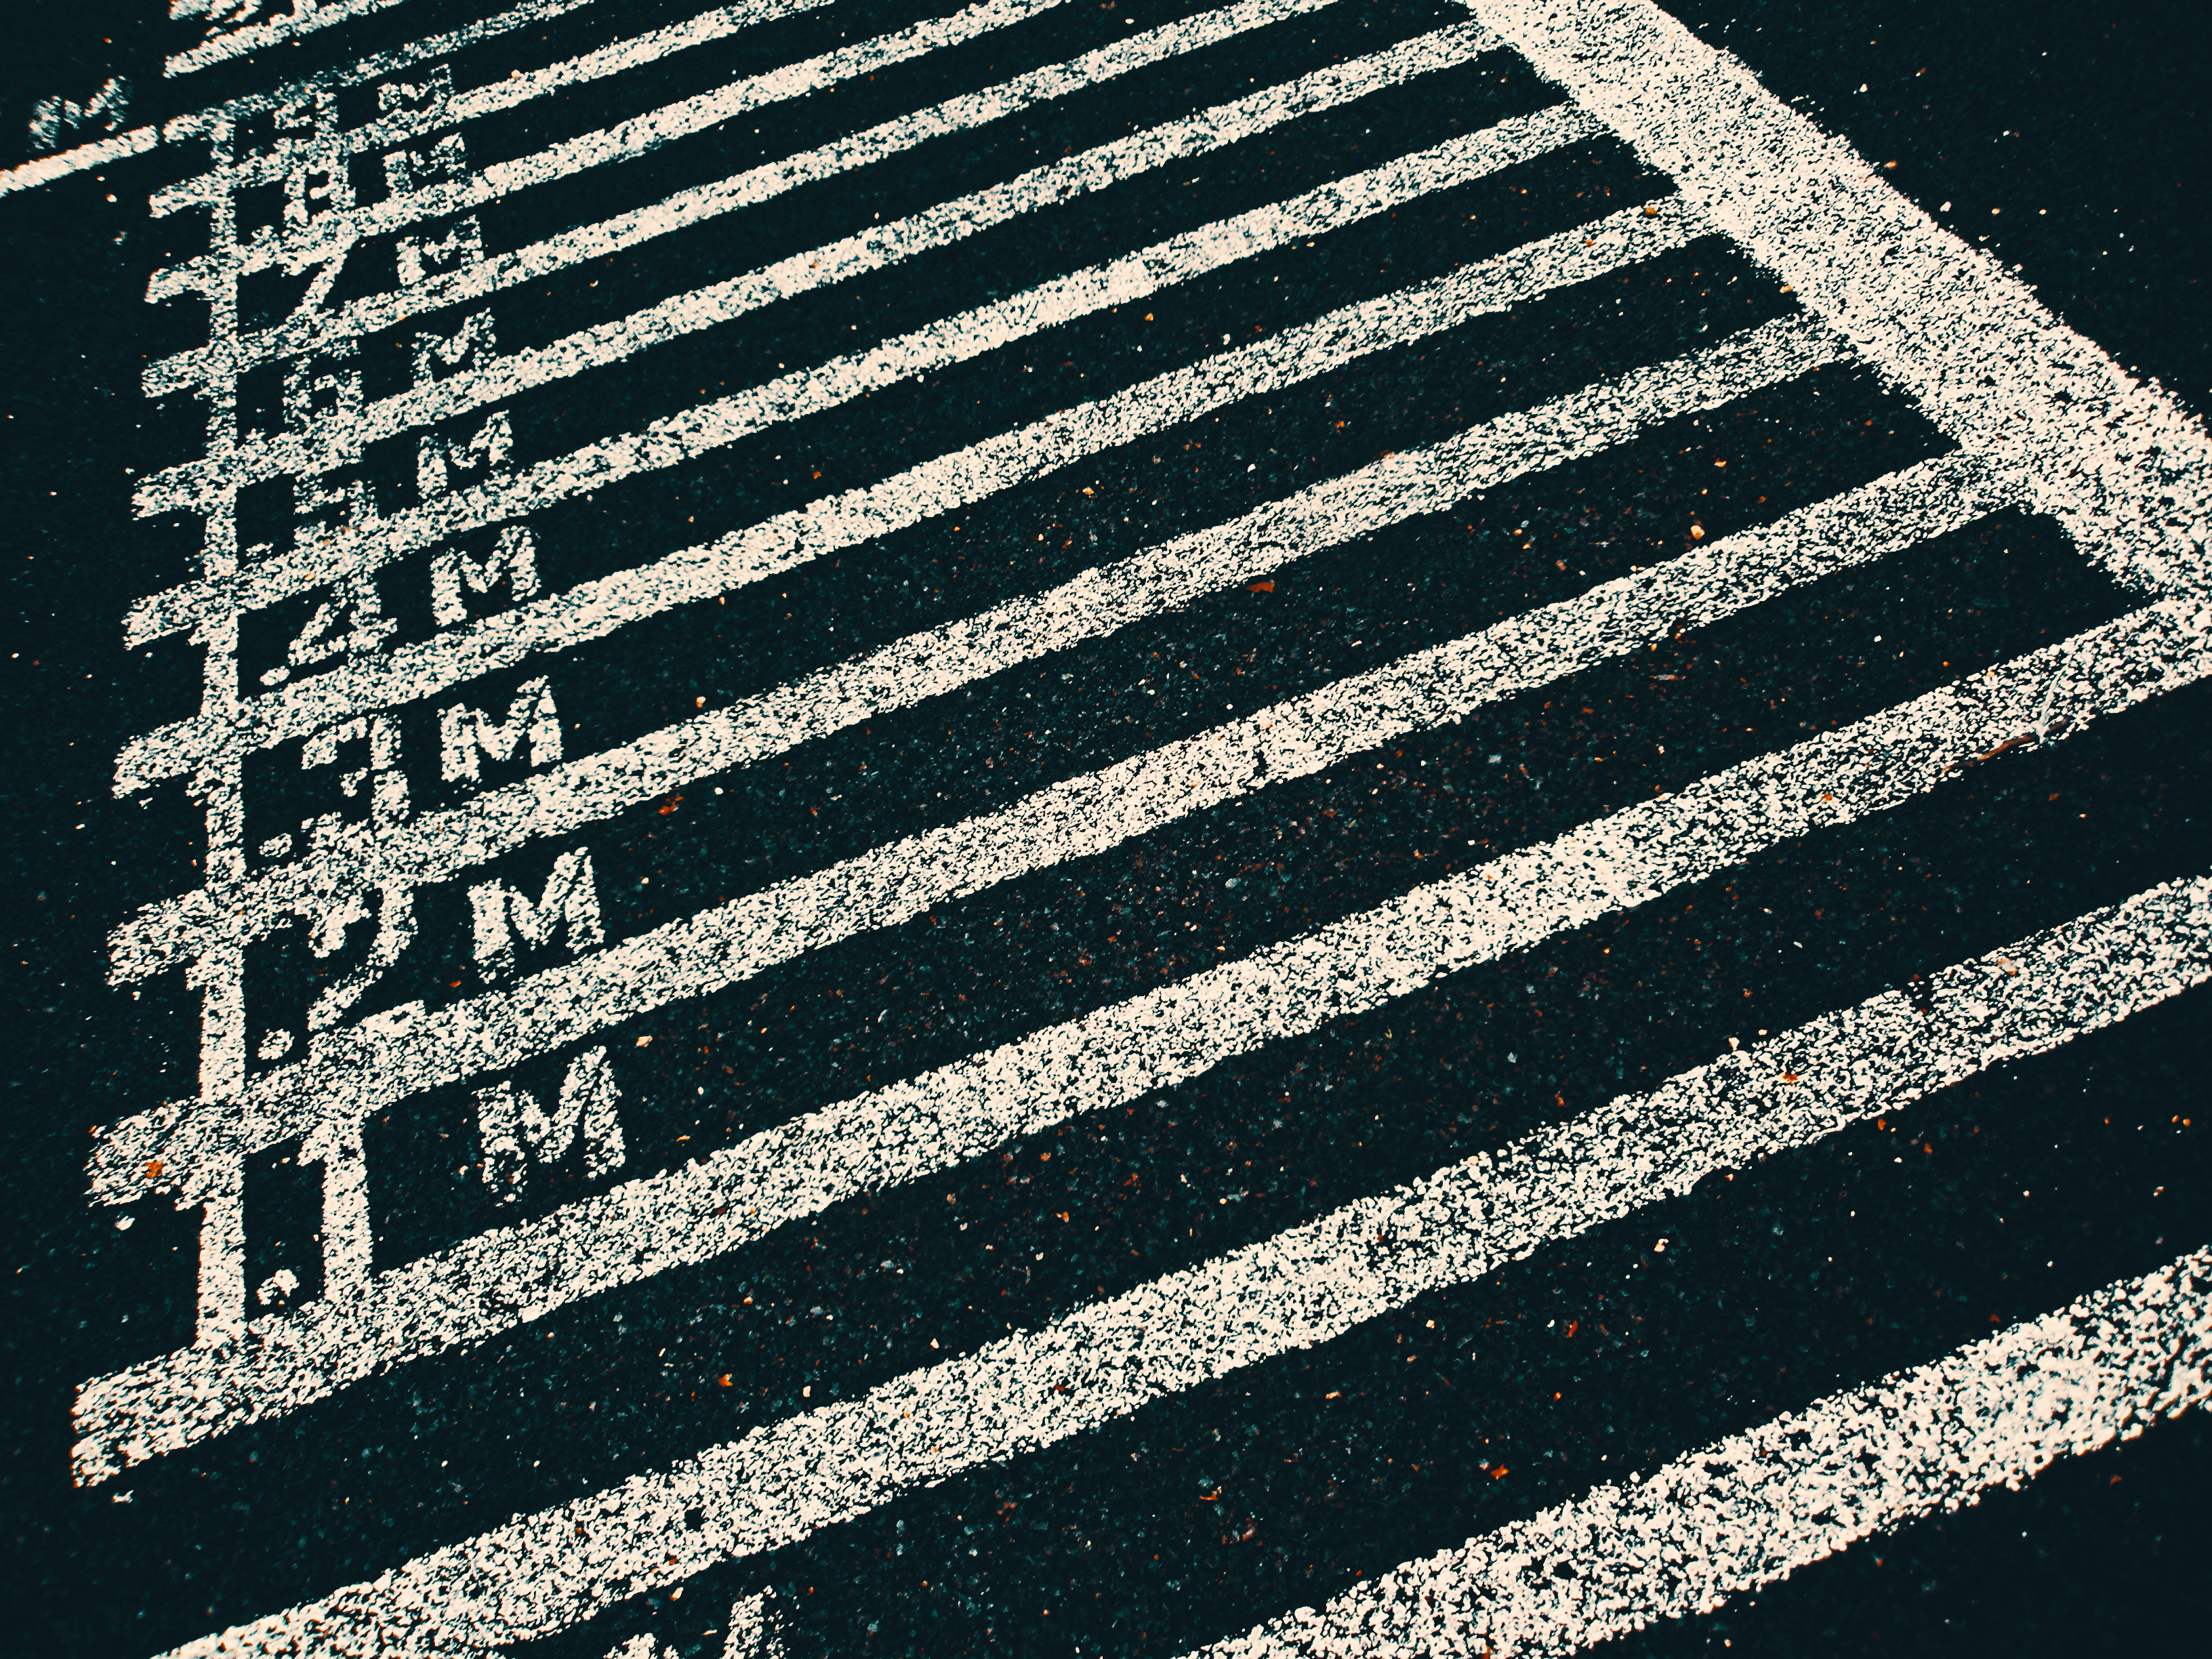
image, line, infrastructure, font, pattern, monochrome, architecture, black and white, parallel, style